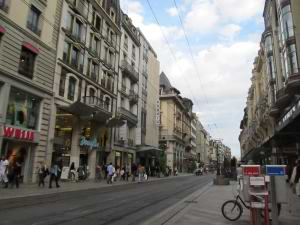
Fire: no
Smoke: no